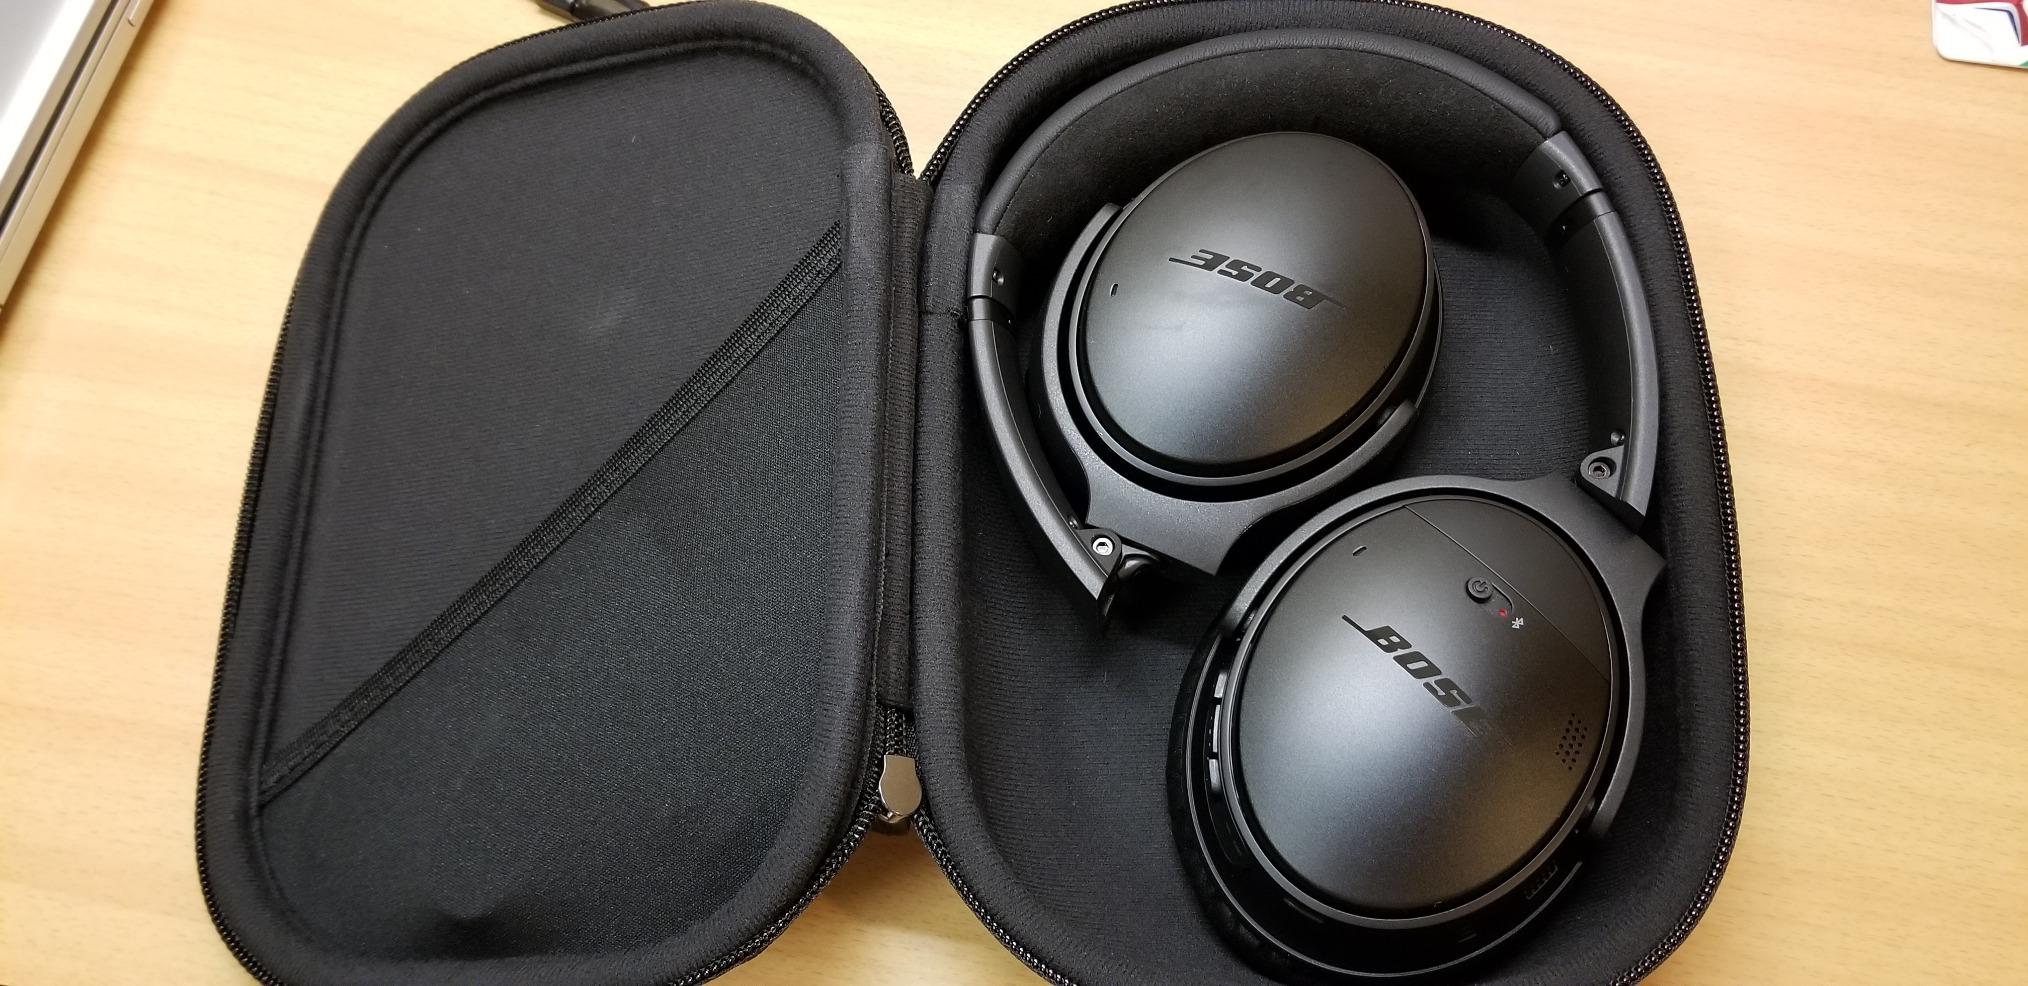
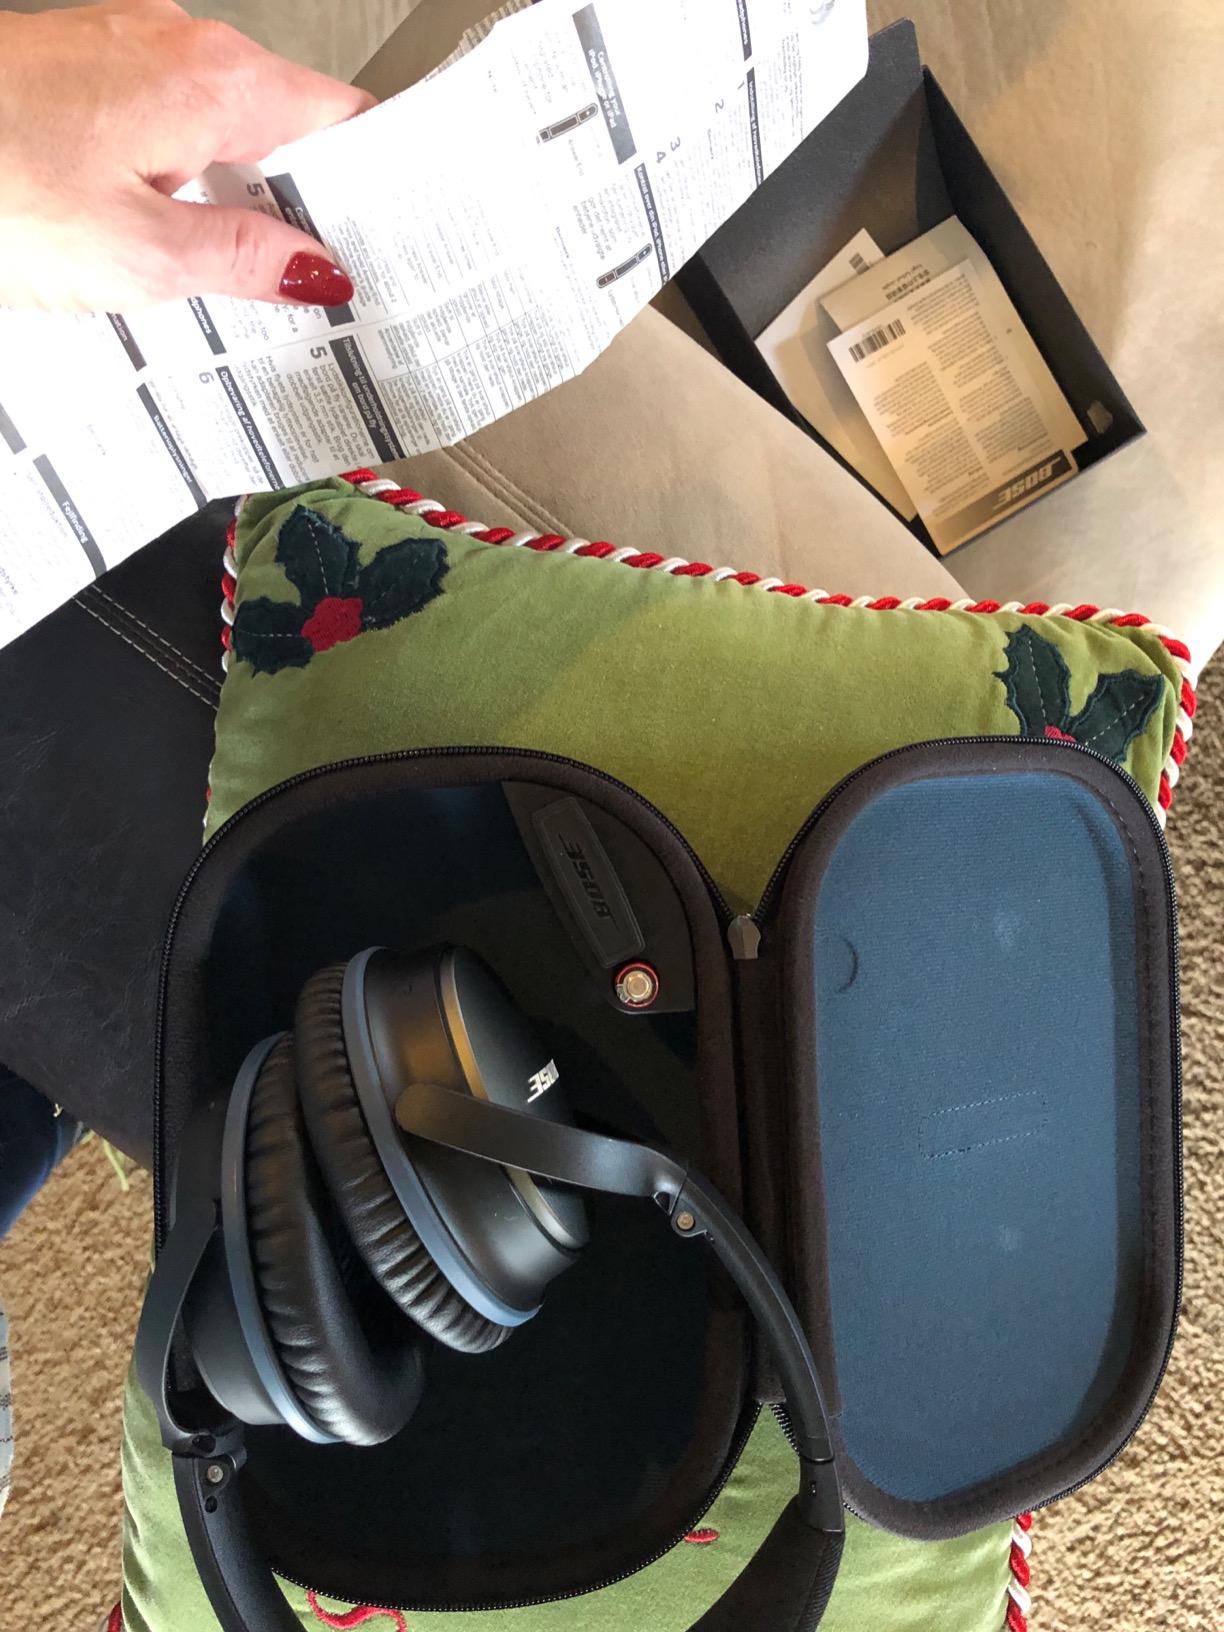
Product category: headphones
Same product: no